Culture of Austria

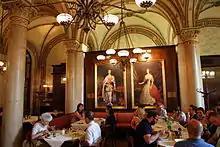
Café Central in Vienna

Some pagan customs survived only in the remote valleys inaccessible to the Roman Catholic Church's influence, other customs were actively assimilated over the centuries. One example is the Perchta, a goddess in Southern Germanic paganism in the Alpine countries, whose name means The Shining One. The Perchta welcome spring time during Fastnacht.